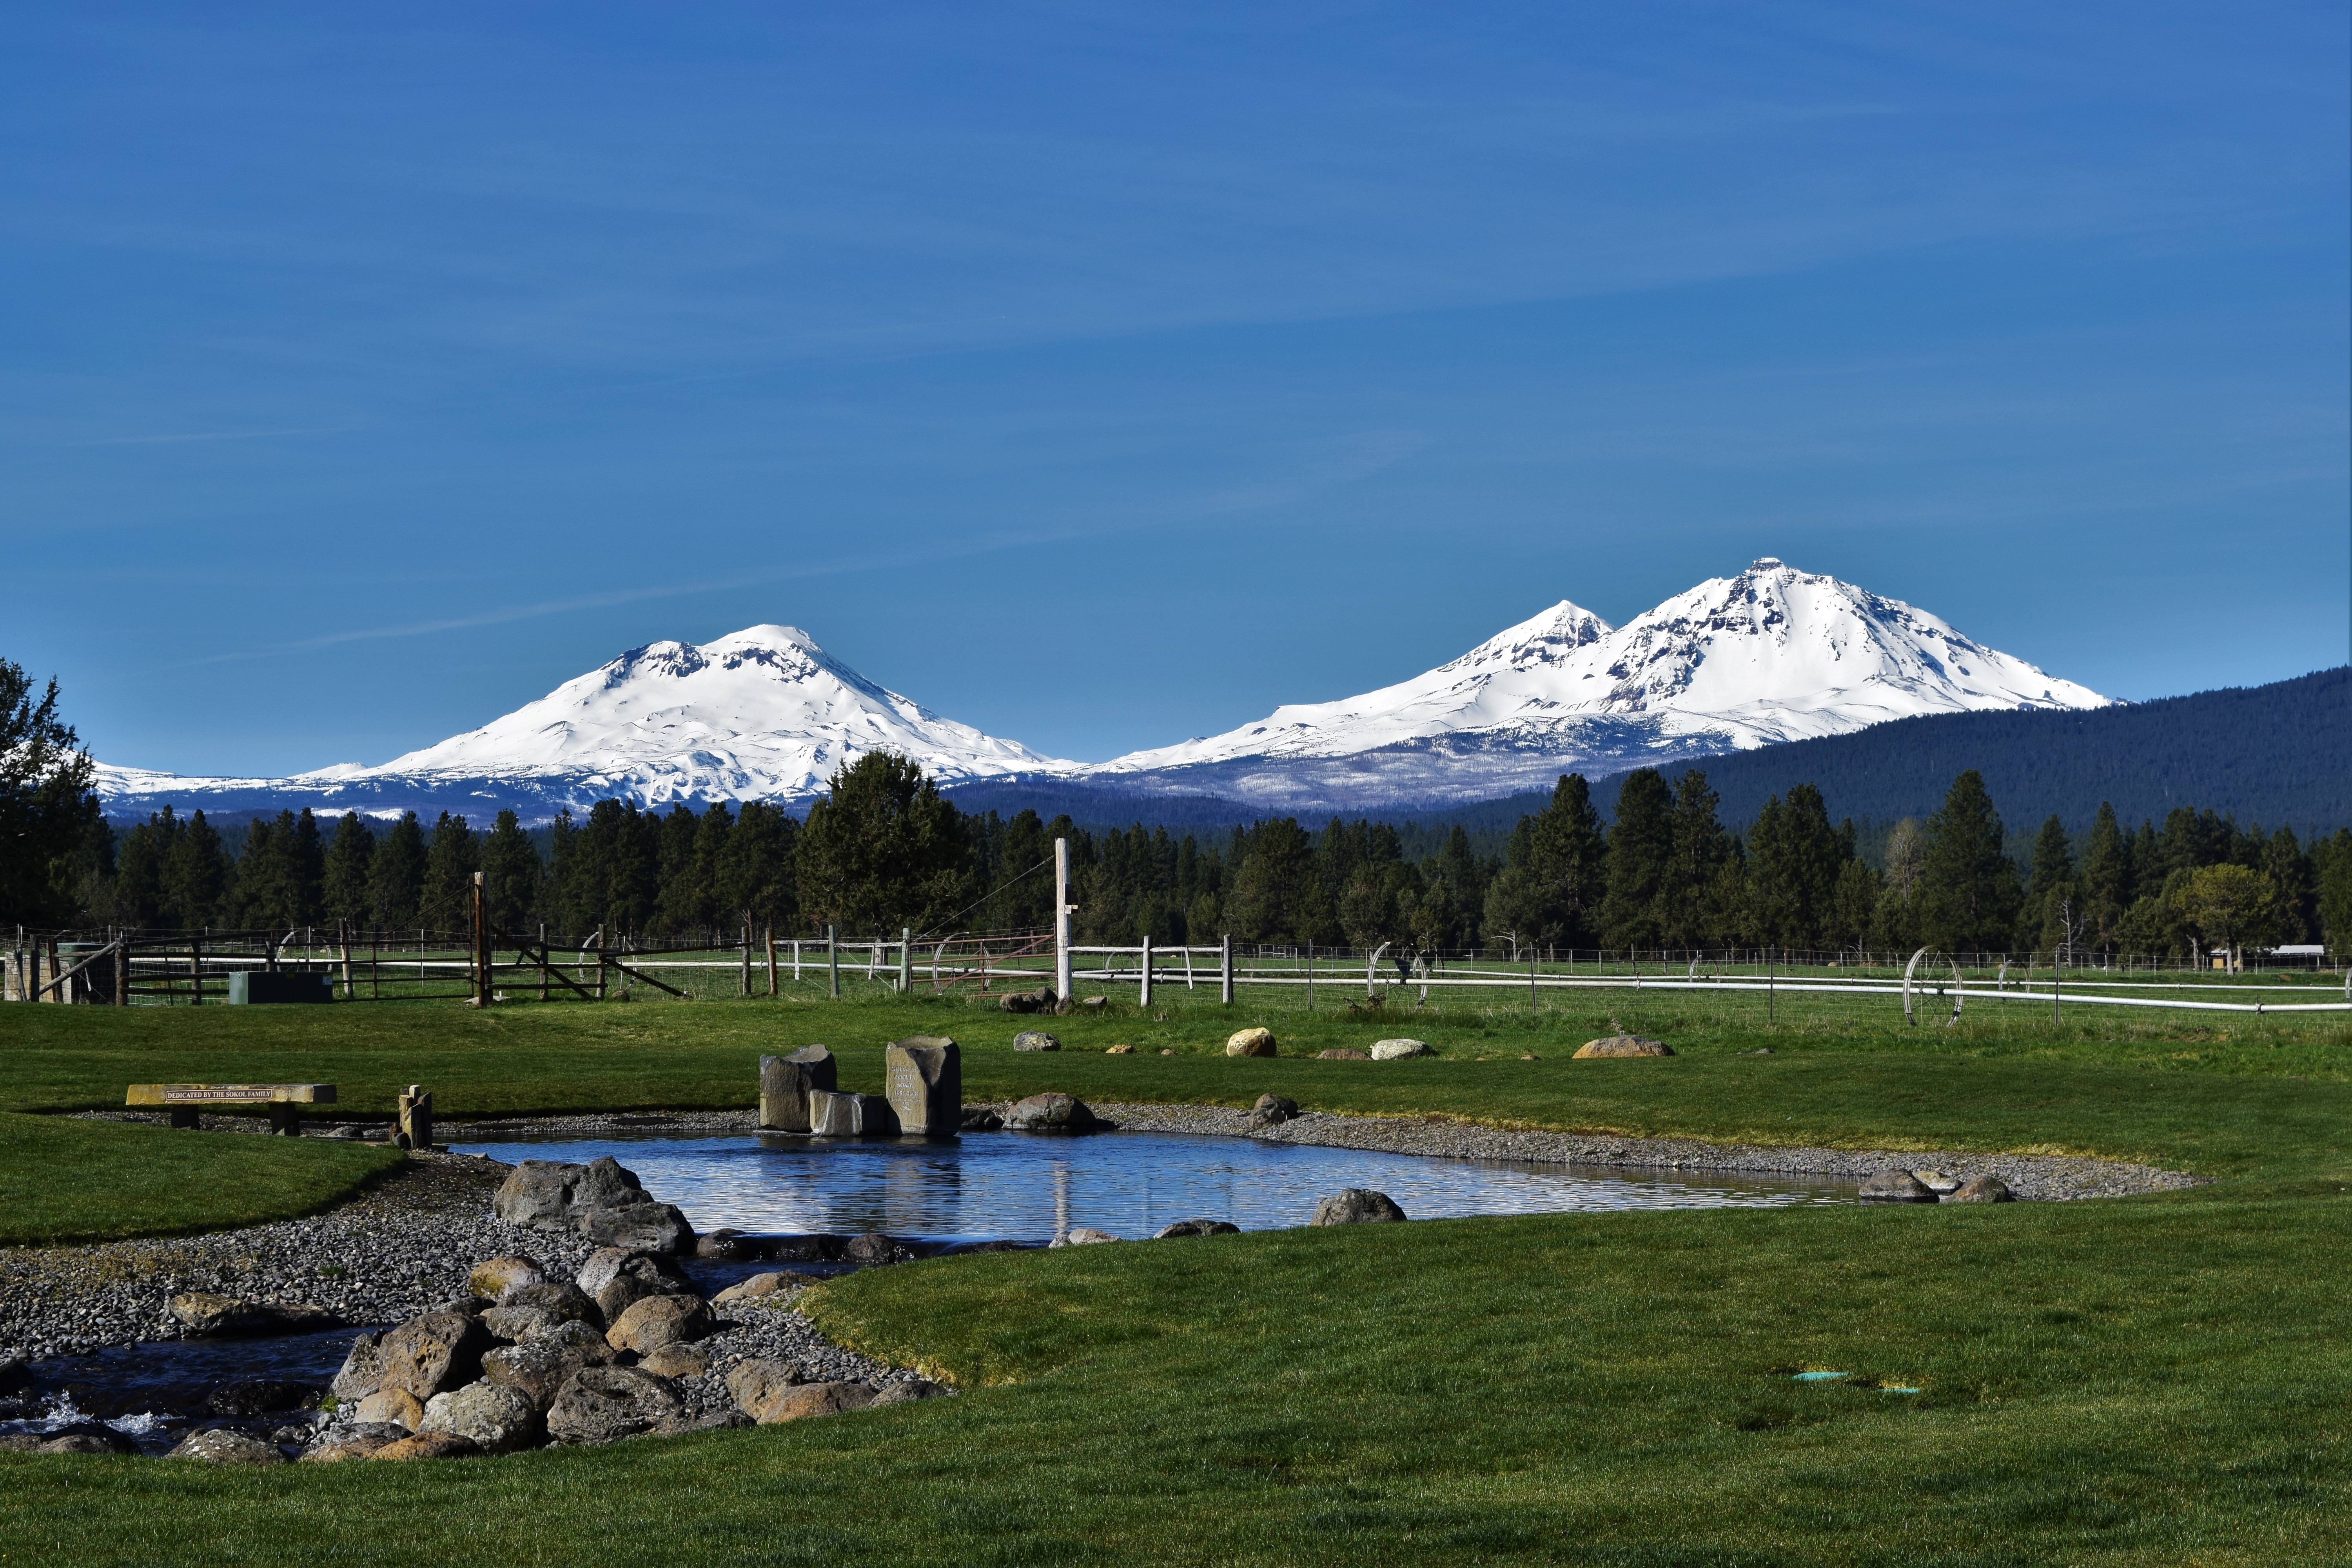
landscape, wilderness, mountain, meadow, lake, mountain range, highland, alps, plateau, fell, loch, landform, geographical feature, mountainous landforms